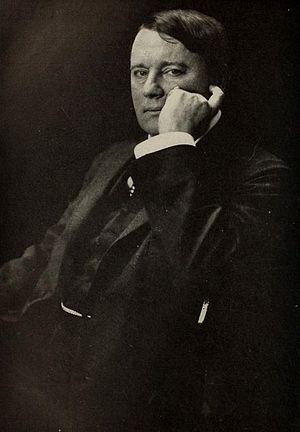
Alfred Charles William Harmsworth, 1ᵉʳ vicomte Northcliffe est un patron de presse britannique, pionnier du journalisme populaire. Il est célèbre pour sa capacité à transformer des journaux exsangues rachetés à bas prix en des journaux de masse à fort tirage. Il a créé le premier journal de bande dessinée anglais à fort tirage, Comic Cuts, les quotidiens Daily Mail et The Daily Mirror, a sauvé en son temps l'Observer, le Times et le The Sunday Times.